Otte Wallish

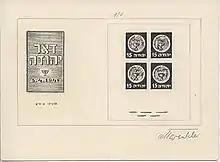
Sketch by Wallish for the first stamps of a country to be named "Yehudah"

In 1948, too, Wallish took the lead in designing Israel's first postage stamps. He chose a design based on ancient coins, found in archaeological research on the First Jewish-Roman War and the Bar Kochba Revolt. He also designed the first day cover for the stamps' first usage on the first business day after Independence was declared, Sunday, 16 May 1948. Since the name of the state had not yet been determined during the design and secretive printing of the stamps, they were designed with the name "Doar Ivri" ("Hebrew mail") rather than Israel, the name found on all subsequent postage issues.